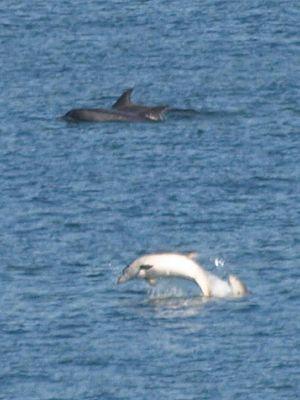
Erris est une baronnie au nord-ouest du comté de Mayo en Irlande, de plus de 1 050 km². La majeure partie de son territoire est couvert de marais en zones montagneuses. Ses frontières nord et ouest sont formées par la mer. Belmullet et Bangor Erris sont les villes principales. Le nom d'Erris provient de la langue irlandaise 'Iar Ros' signifiant 'promontoire de l'ouest'. À l'ouest, se trouvent le sauvage Océan Atlantique et les baies de Broadhaven et Sruth Fada Conn. Encore plus à l'ouest, la baie de Blacksod. Ses côtes les plus élevées sont les péninsules de Doohoma, Mullet, Erris Head, le Dún Chiortáin et le Dún Chaocháin et Benwee Head.